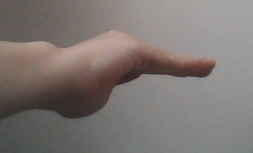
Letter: haa